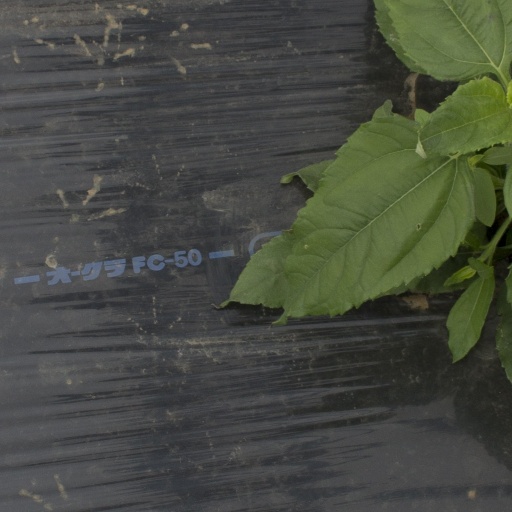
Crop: Jerusalem artichoke